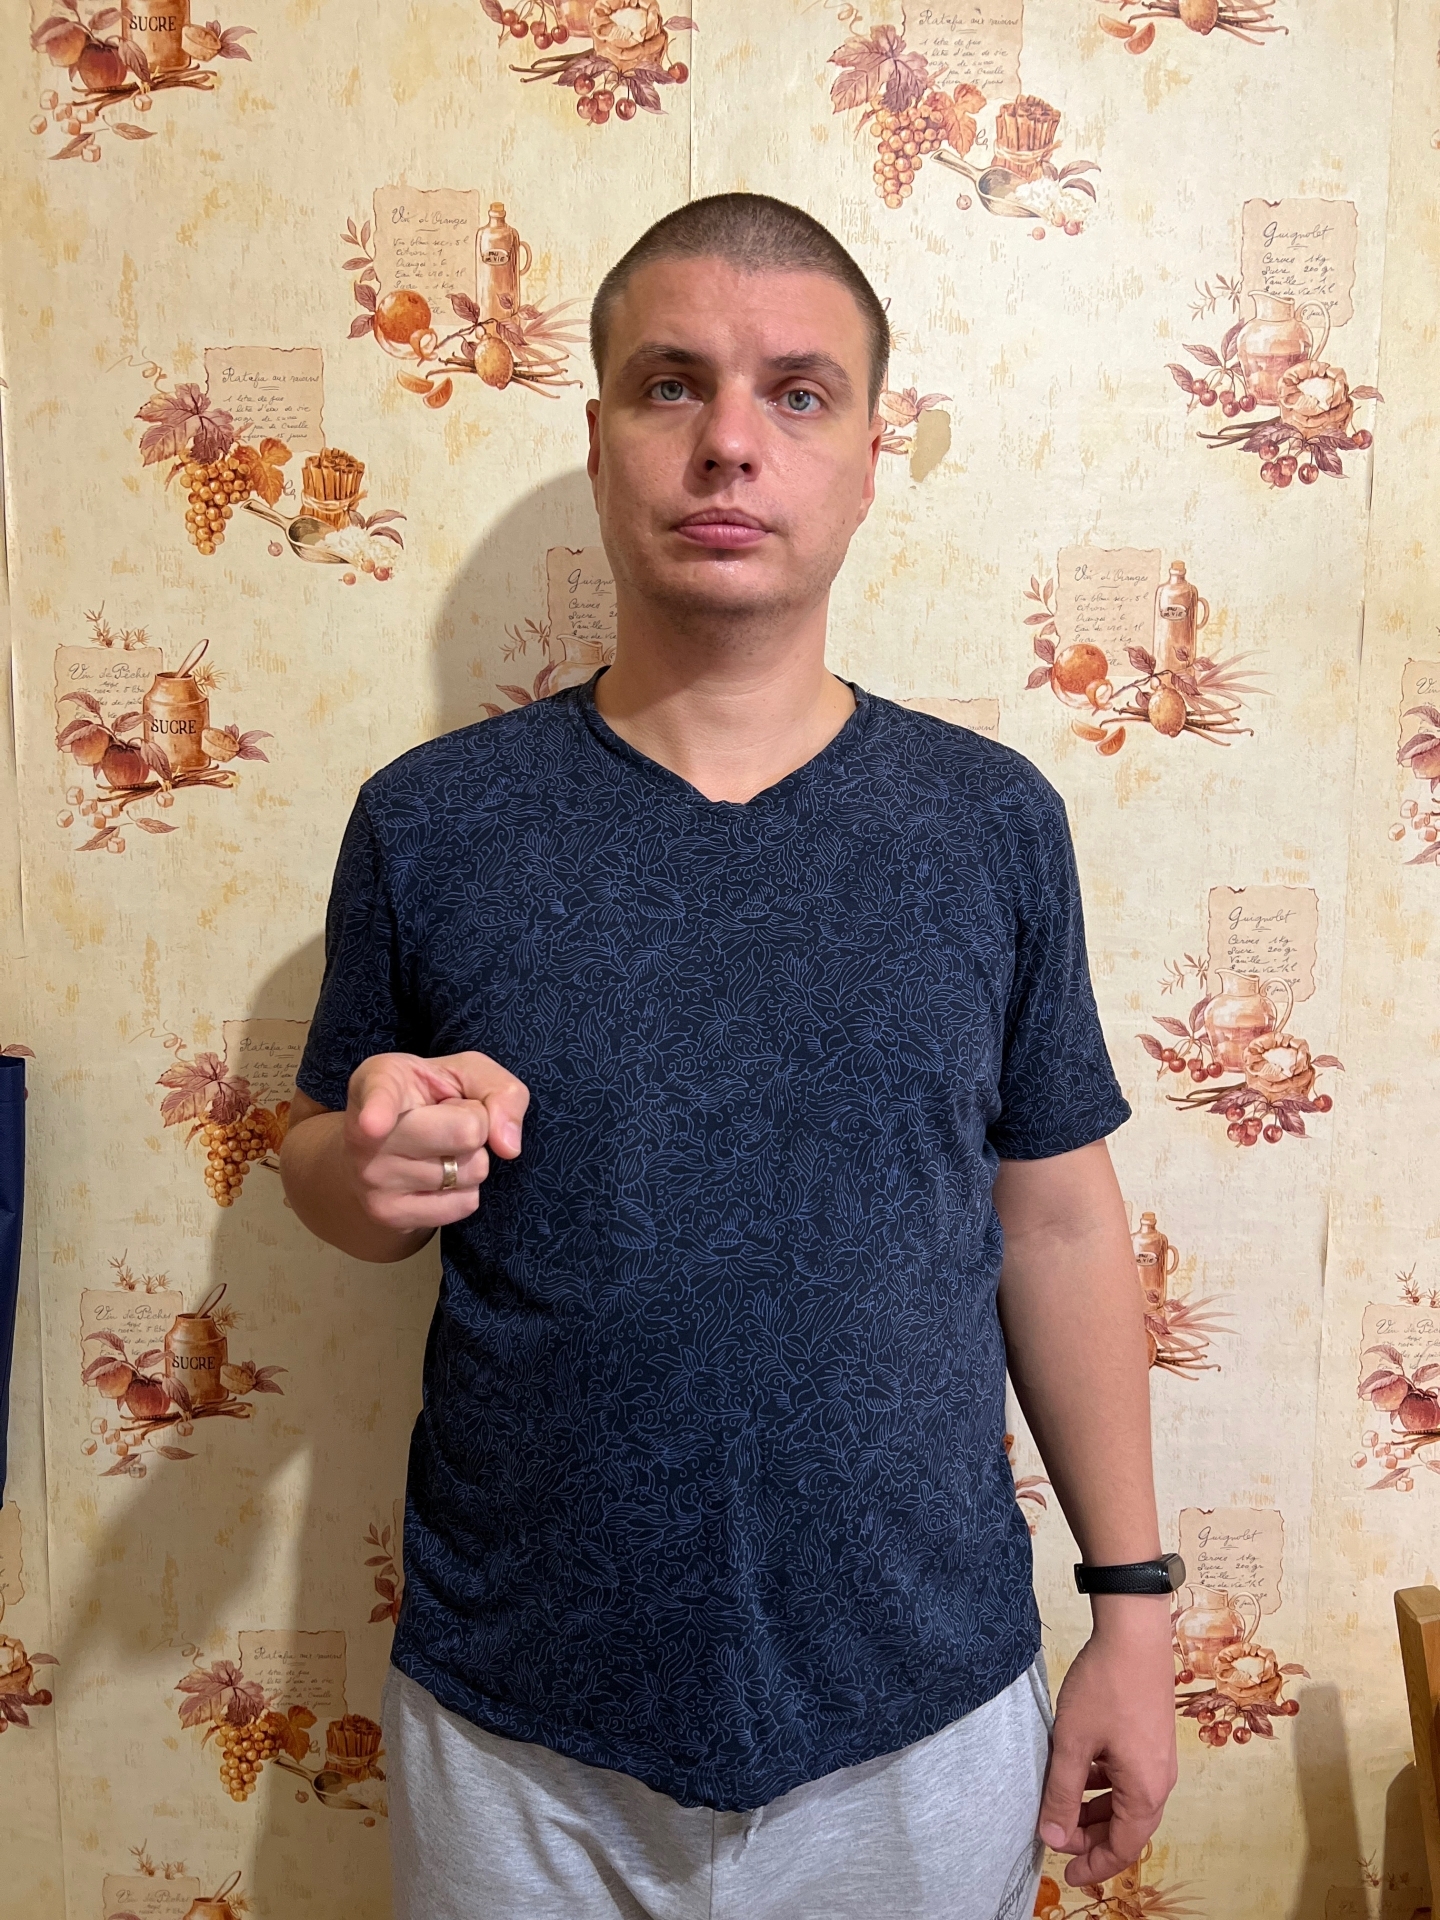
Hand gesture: point